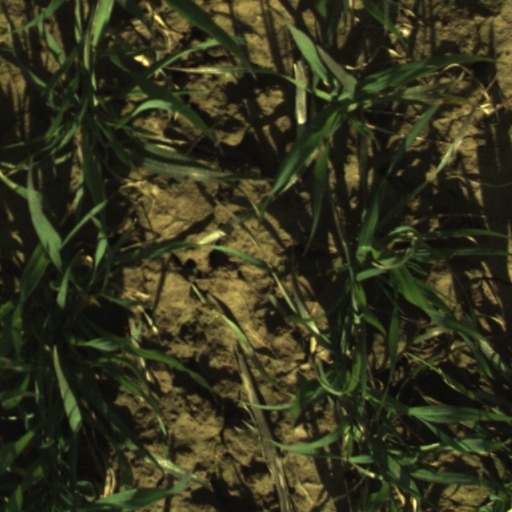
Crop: wheat